Slocan, British Columbia

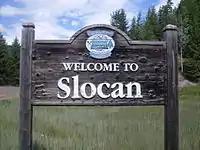
Slocan's welcome sign

Slocan is a launching point for travellers en route to Valhalla Provincial Park. Slocan Beach, with its gazebo and boat launch, hosts public events and provides lake access.